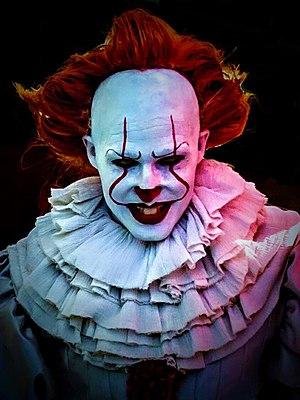
La liste des adaptations des œuvres de Stephen King recense les films, téléfilms, séries télévisées, bandes dessinées et œuvres théâtrales ou musicales adaptés de romans ou de nouvelles écrits par cet auteur.